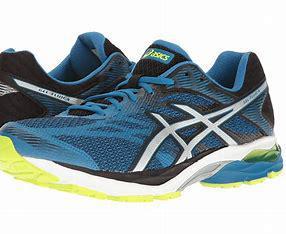
Brand: Asics
Model: Gel Flux 4